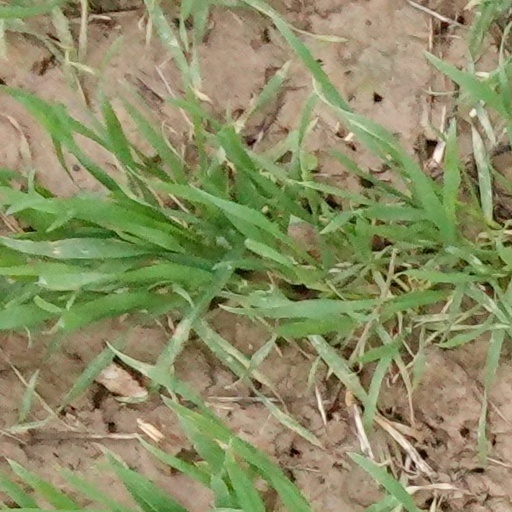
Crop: wheat